V'Zot HaBerachah

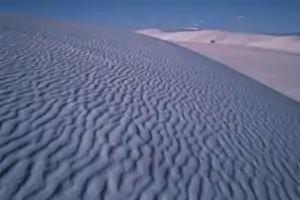
"Zebulun . . . and Issachar . . . shall suck the abundance of the seas and the hidden treasures of the sand." (Deuteronomy 33:18–19.)

In the third reading, Moses called on God to bless the Tribe of Joseph with dew, the yield of the sun, crops in season, the bounty of the hills, and the favor of the Presence in the burning bush. Moses likened the tribe to a firstling bull, with horns like a wild ox, who gores the peoples from one end of the earth to the other. The third reading and a closed portion end here.